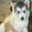
Label: wolf